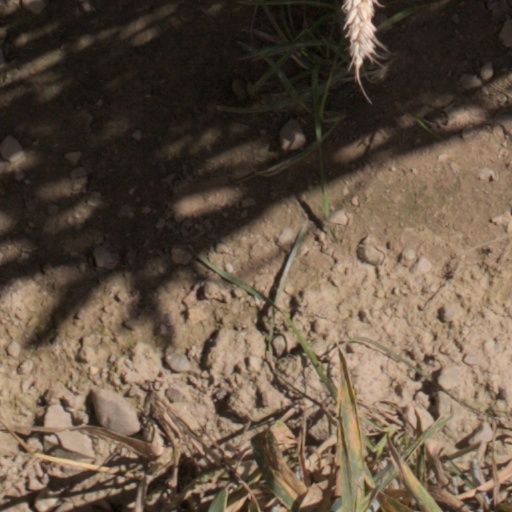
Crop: wheat